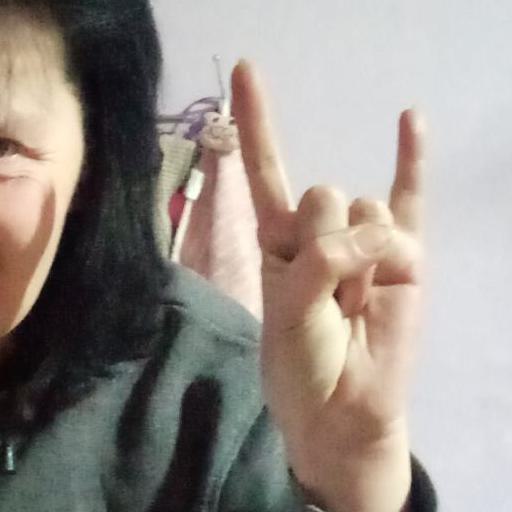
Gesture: rock